Superstar (2021 film)

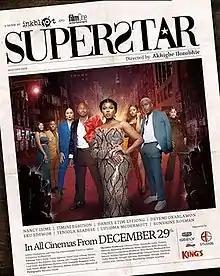
Teaser Poster

Superstar is a 2021 Nigerian romantic drama film released on 29 December 2021 by Inkblot Productions. The film features an ensemble cast including Nancy Isime, Deyemi Okanlawon, Timini Egbuson, Daniel Etim Effiong, and Eku Edewor. "Superstar" was jointly produced by Inkblot Productions and FilmOne Studios, marking the ninth collaboration between the two studios.